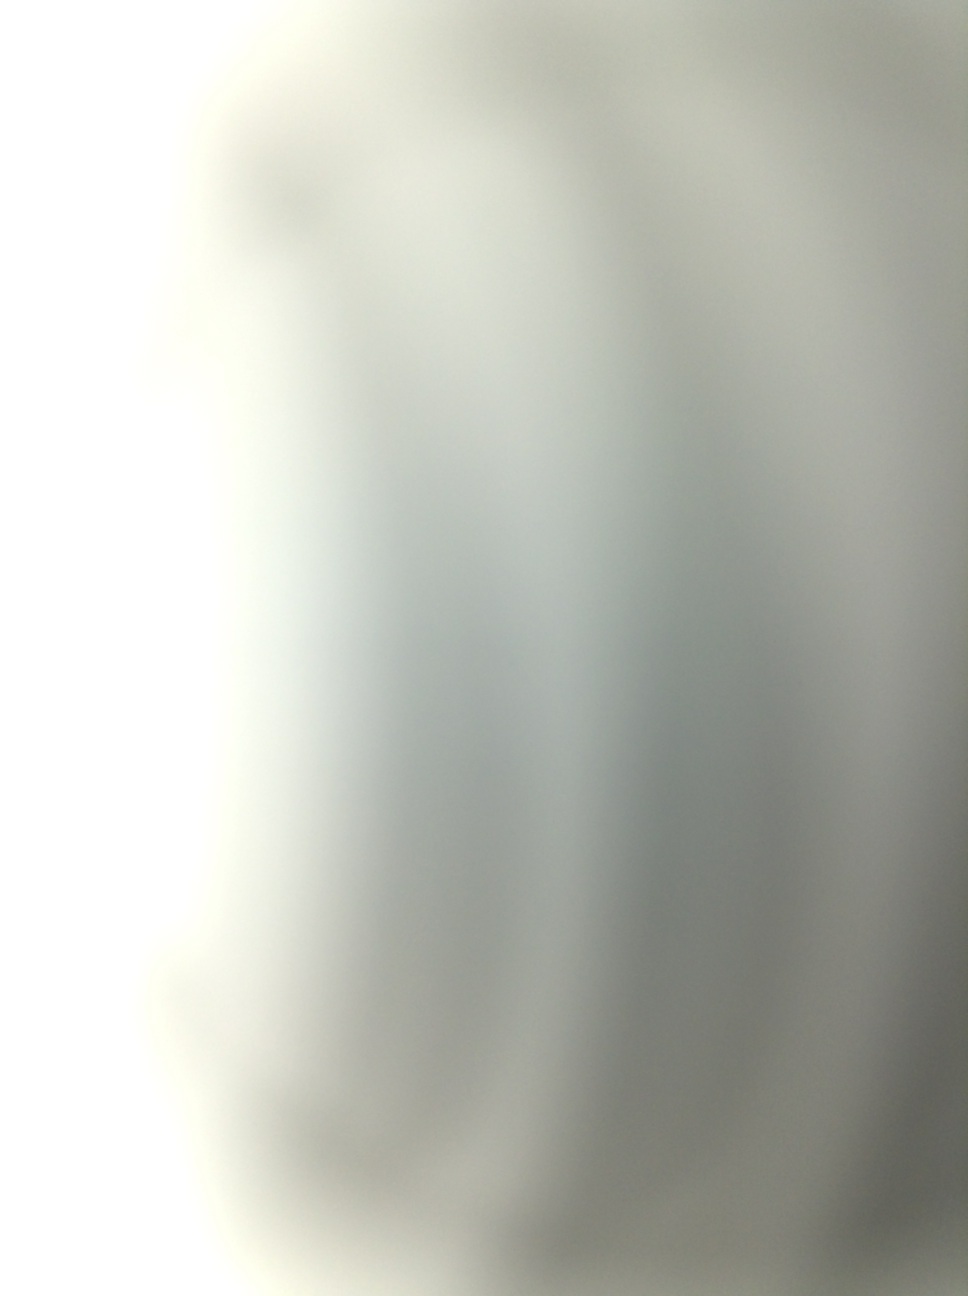Question:  What is this?
Answer: unanswerable